Buton Palace Fortress

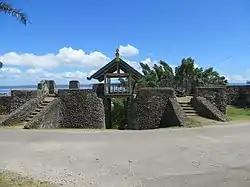
Wolio Pallace Fortress

Buton Palace Fortress, originally the Wolio Palace, is a late 16th century palatial fortress located in Baubau, Southeast Sulawesi. The palace was built in the late 16th century for Sultan Buton III, La Sangaji titled Sultan Kaimuddin (1591-1596) and was the residence of the Buton Sultanate. Heritage performances are given inside the fortress.